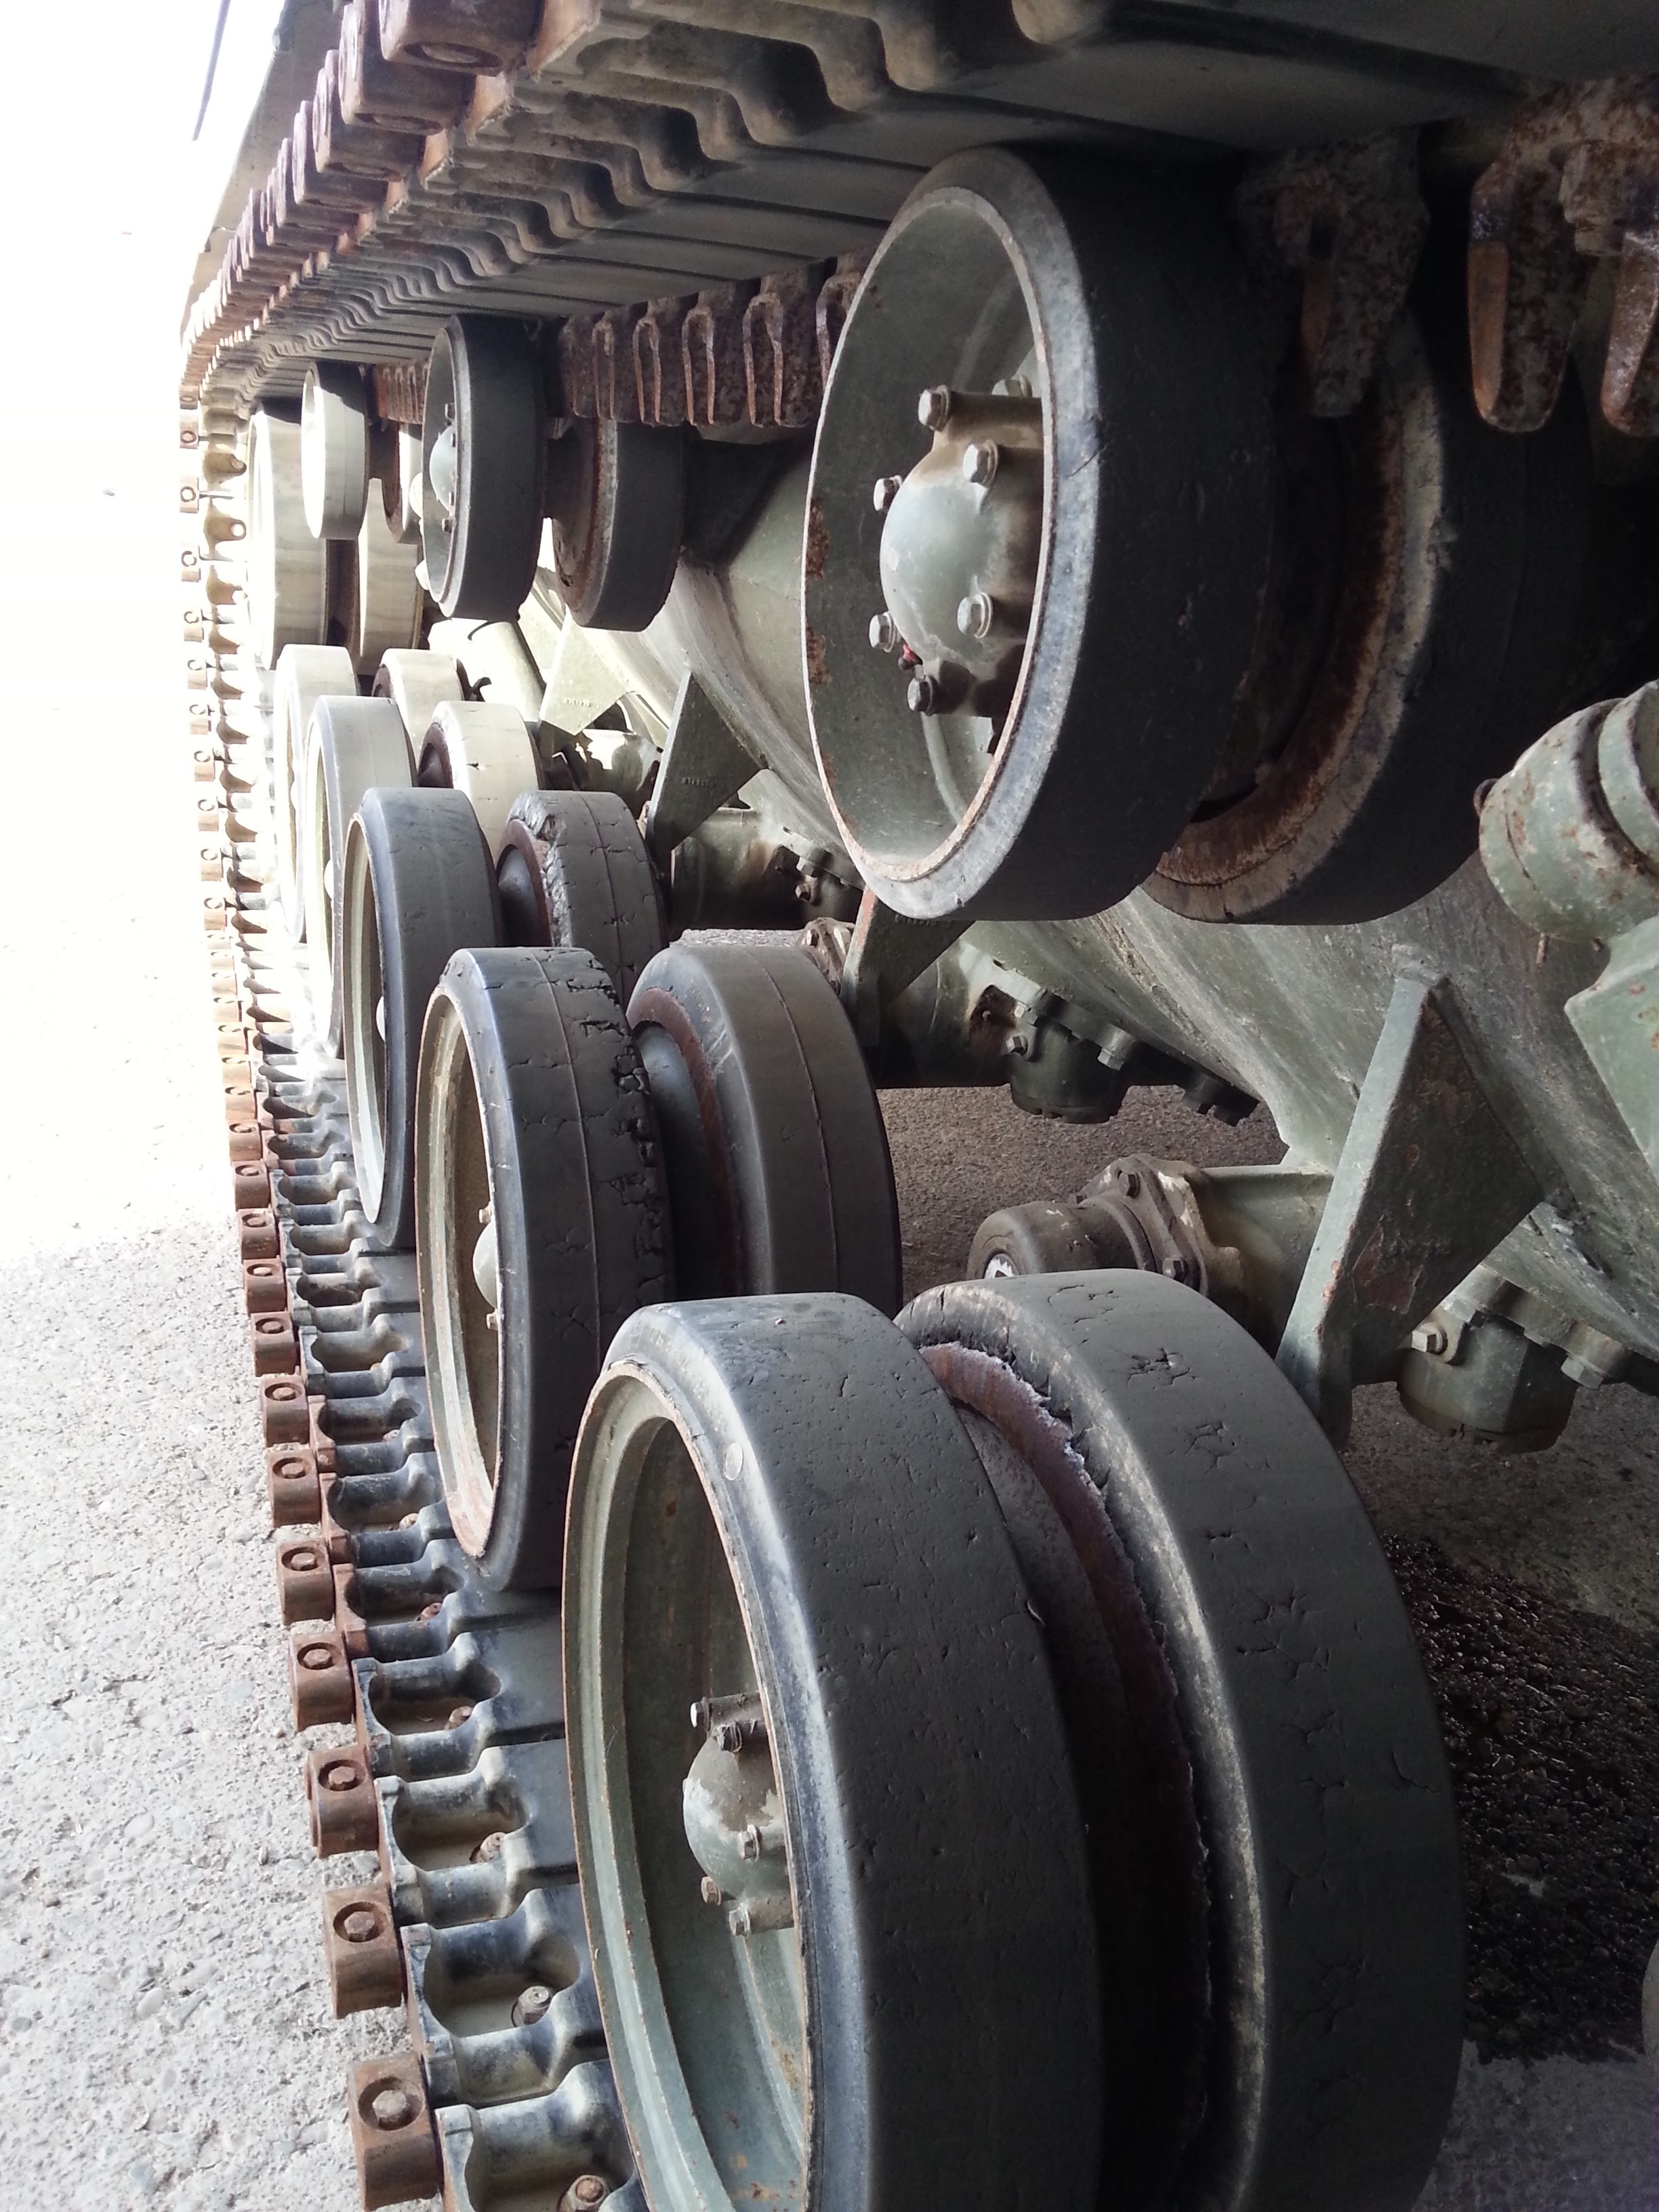
car, wheel, military, army, vehicle, tire, bumper, war, chains, rim, tank, combat, auto part, automotive exterior, automotive tire, aircraft engine